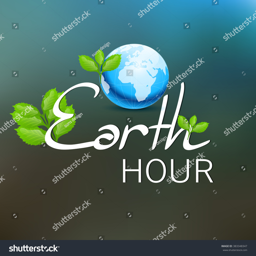
vector illustration of a background for event .